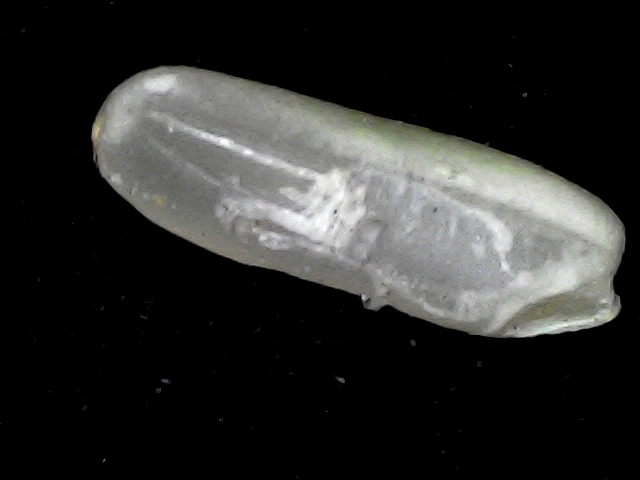
Rice variety: BD87